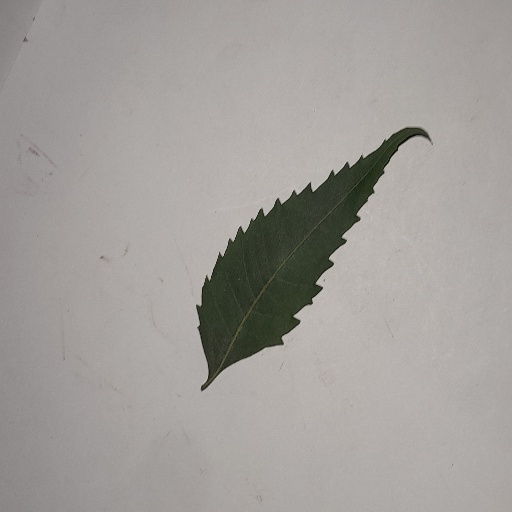
Species: Neem
Leaf condition: Healthy Leaf